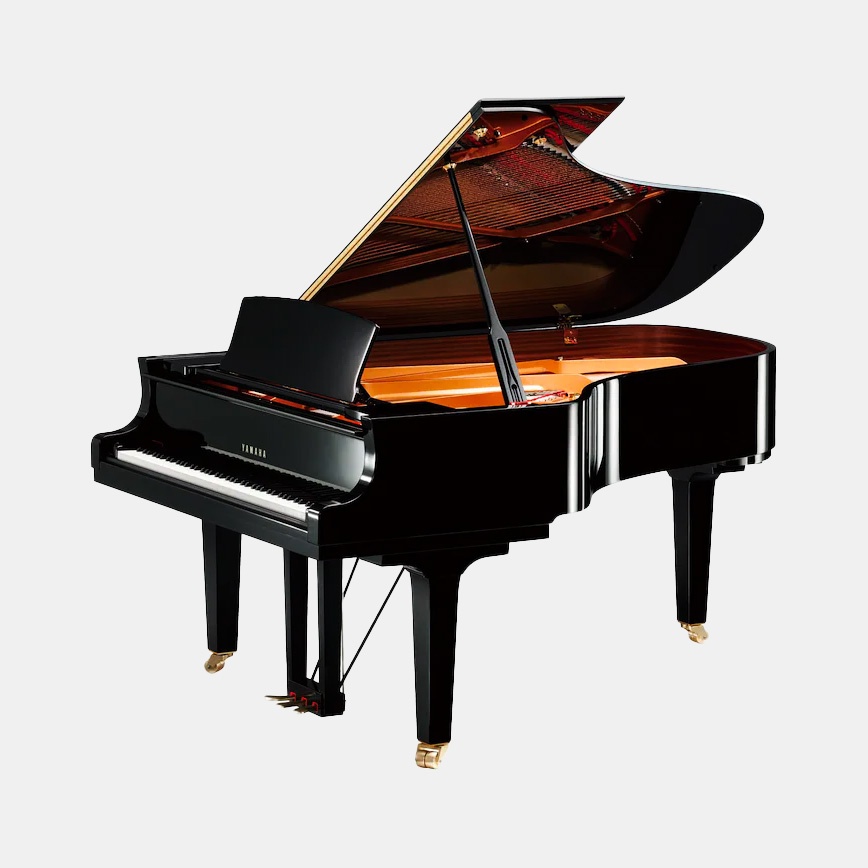
Housse de protection Prélude pour Yamaha C6X
Brand: Carat Pianos
Offrez à votre Yamaha C6X une protection très efficace contre tous les incidents du quotidien. Avec son similicuir de haute qualité doublé de velours, la housse Prélude offre une protection idéale contre la poussière, les projections d'eau, les verres renversés, etc.
Category: Arts & Entertainment > Hobbies & Creative Arts > Musical Instrument & Orchestra Accessories > Musical Keyboard Accessories > Musical Keyboard Bags & Cases